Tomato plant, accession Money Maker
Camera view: tilt-top (135 deg); turntable rotation: 330 degrees
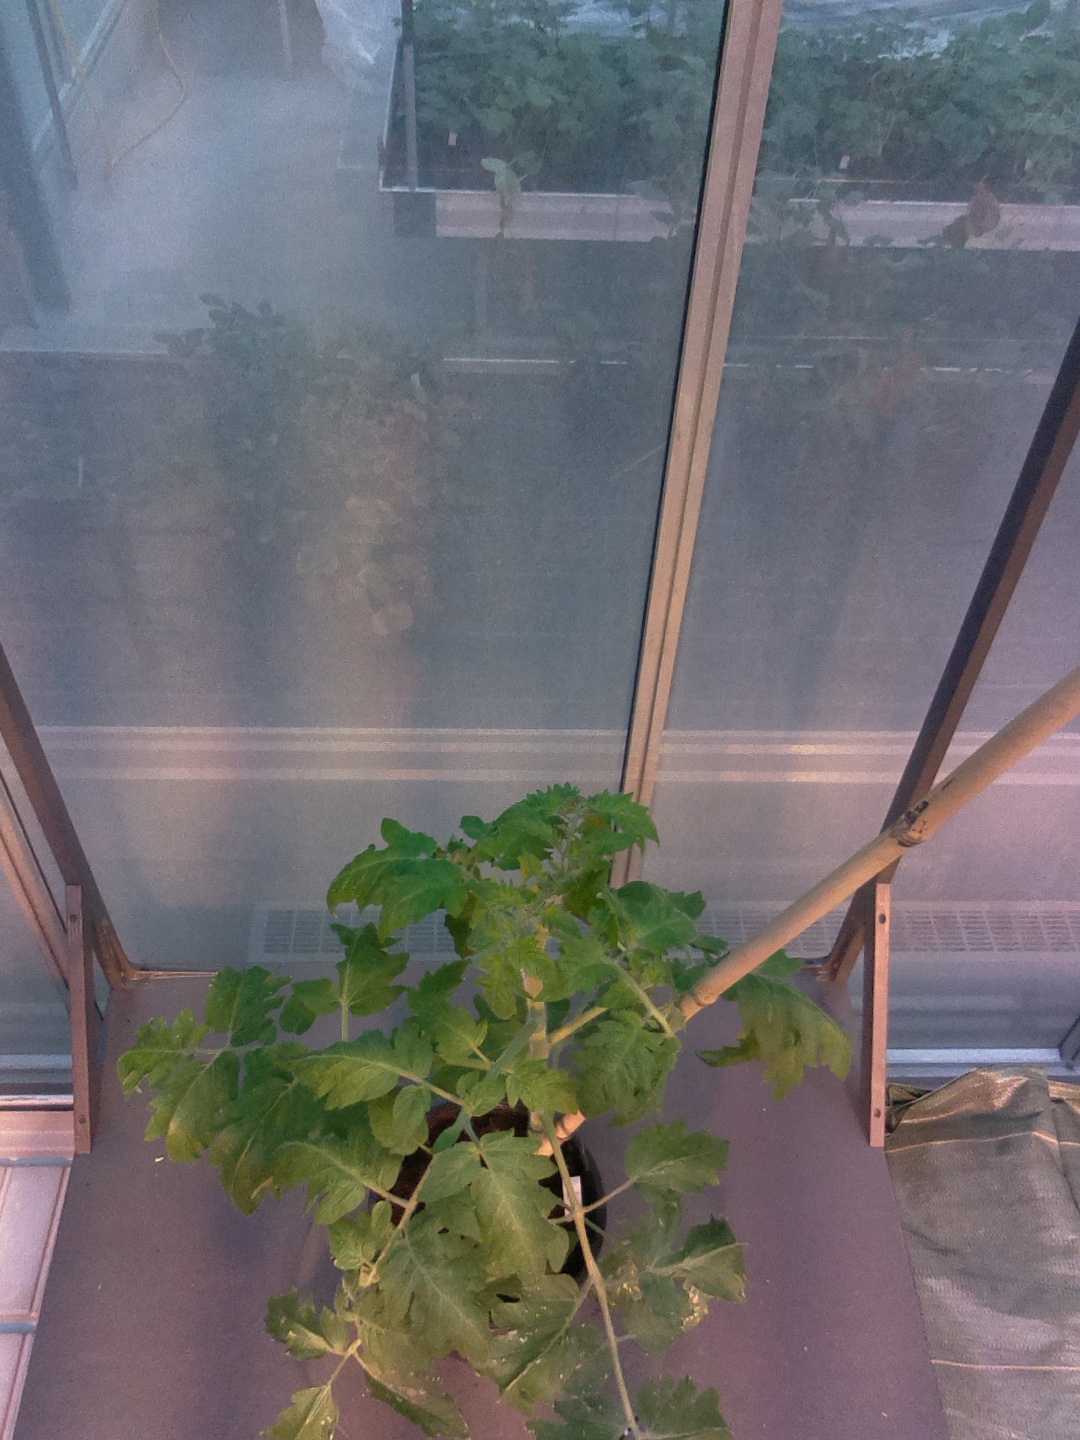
BBCH growth stage 53: 3 inflorescences visible